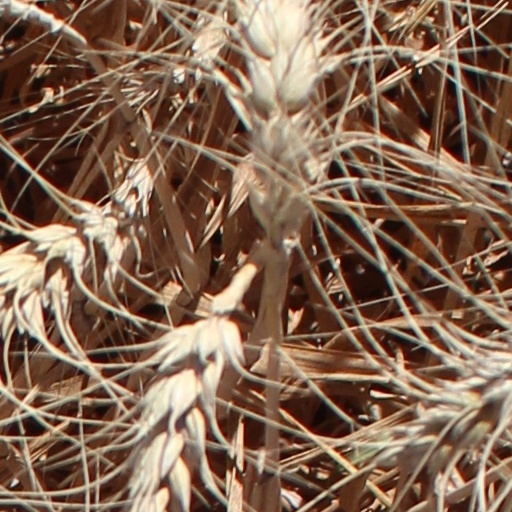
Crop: wheat